Royan

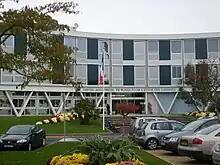
CAREL ("Centre Audiovisuel de Royan pour l'Étude des Langues")

Work to pave the town's streets began in 1816, and was finally completed in 1826. In July 1819, mayor Raymond Labarthe signed the first order regulating sea bathing. This forbade nude bathing at beaches neighbouring houses, and reserved Foncillon beach for women. In 1820, it was forbidden "to wash pigs, horses and other cattle in the sea as we have baths". In 1836, a staircase was cut out of the rock to facilitate the landing of passengers from boats. By 1845, civil engineering works by the engineer Botton incorporated the Foncillon cliff into Royan's port. In 1847, the engineer Lessore built the town's first casino. The first street lights were installed in 1854, during a time of considerable development in the town under the Second Empire (1852–1870). Between 1850 and 1870, tourist numbers increased from 9,000 to 10,000, and the population from 3,329 to 4,500.